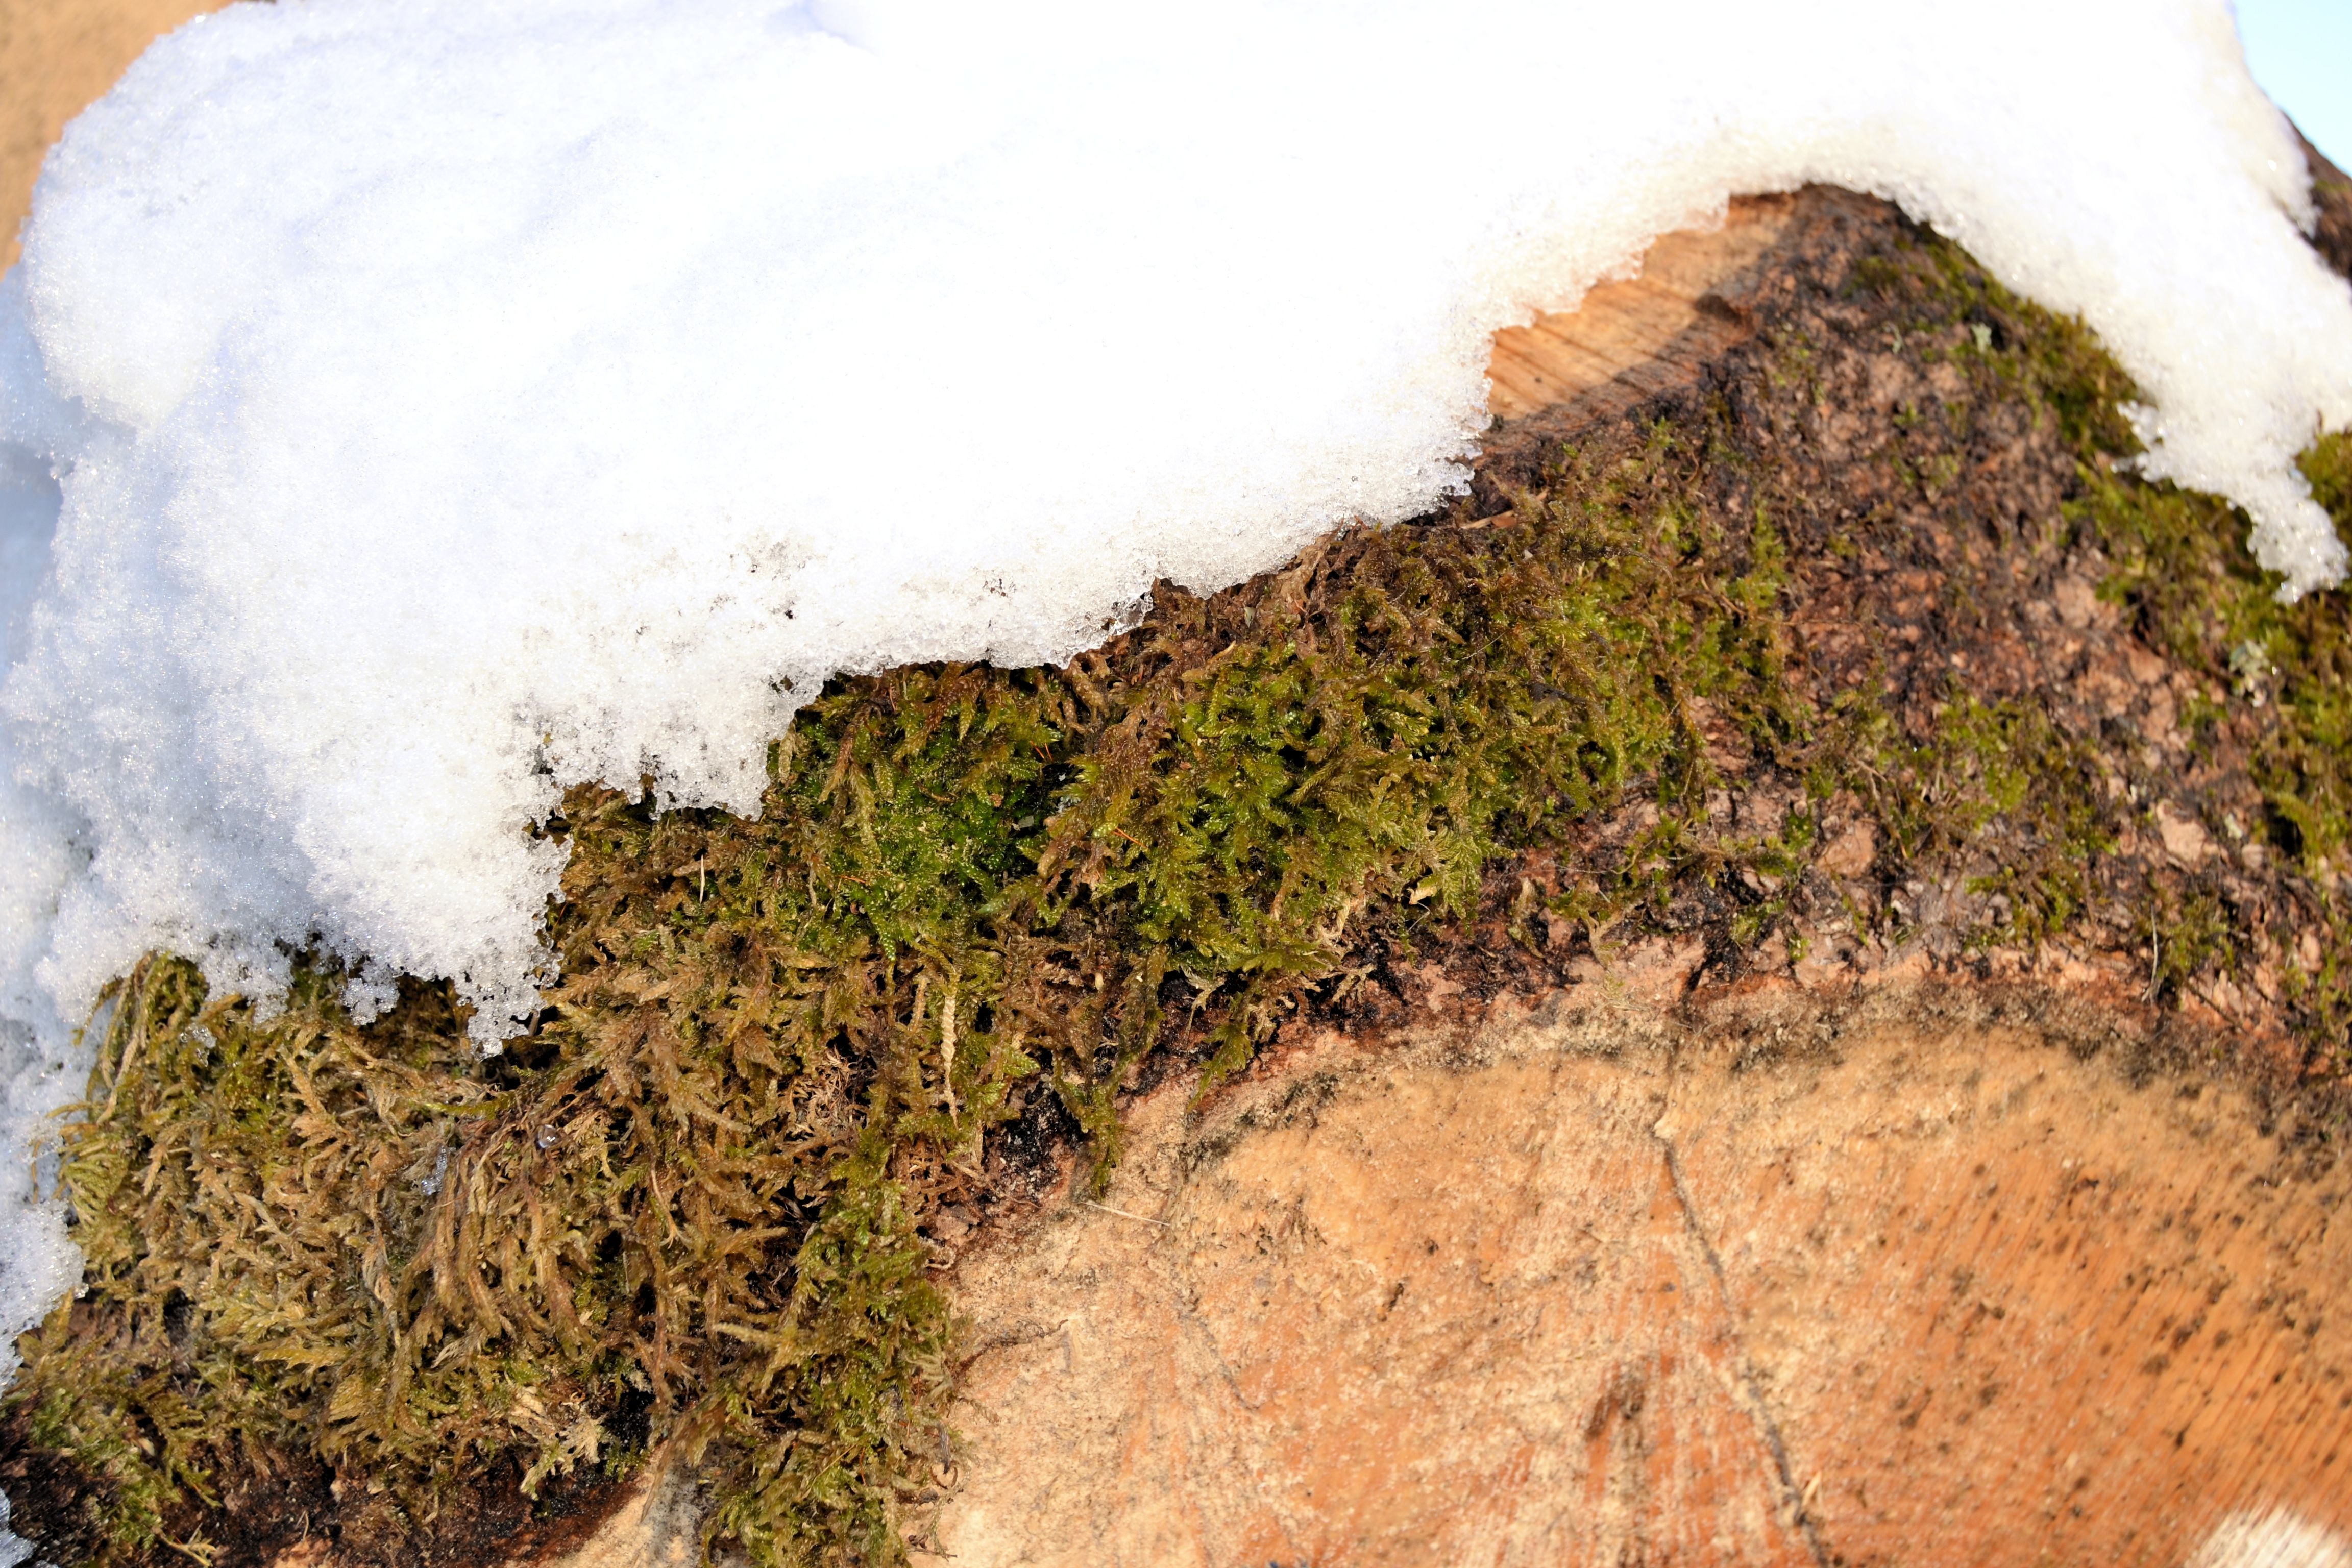
tree, nature, snow, plant, wood, grain, moss, bark, log, food, green, produce, soil, sawed off, datailaufnahme